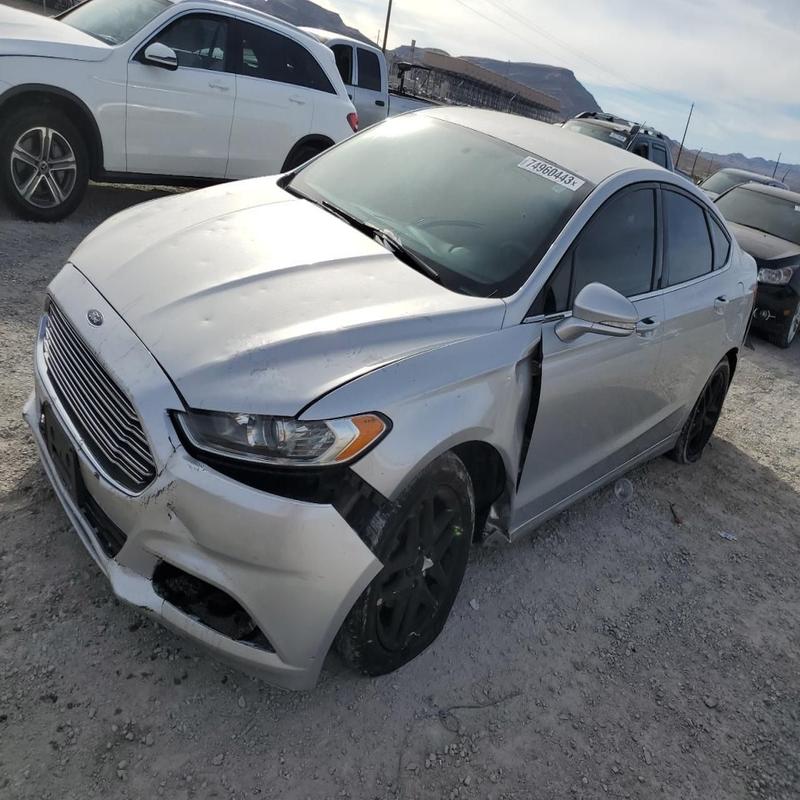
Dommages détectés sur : pare-choc avant, capot, aile avant gauche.
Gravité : mineur